Greg Lawson (American musician)

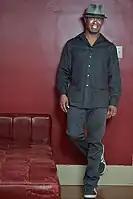

Greg Lawson is an American songwriter and record producer, who has written lyrics for "" from the movie "Chicago". He is known for soundtracks songs "Love Is a Crime" and "He Had It Comin'" from "Chicago", as well as for Jennifer Lopez's "Love Don't Cost A Thing", and for Anastacia tracks including "Paid My Dues" and "Love Is a Crime".